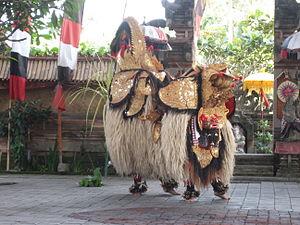
Le ""barong"" dans la danse traditionnelle du barong à Bali"
Bali est une île du Sud de l'Indonésie située entre les îles de Java et de Lombok. Elle fait partie des petites îles de la Sonde. Sa superficie est de 5 637 km². La population de l'ensemble des îles de la province de Bali était de 3 890 000 habitants en 2010, soit une densité de 690 habitants/km². Administrativement, l'île fait partie de la province du même nom et accueille sa capitale, Denpasar, dans le sud de l'île.